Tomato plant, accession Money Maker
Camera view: bottom (45 deg); turntable rotation: 90 degrees
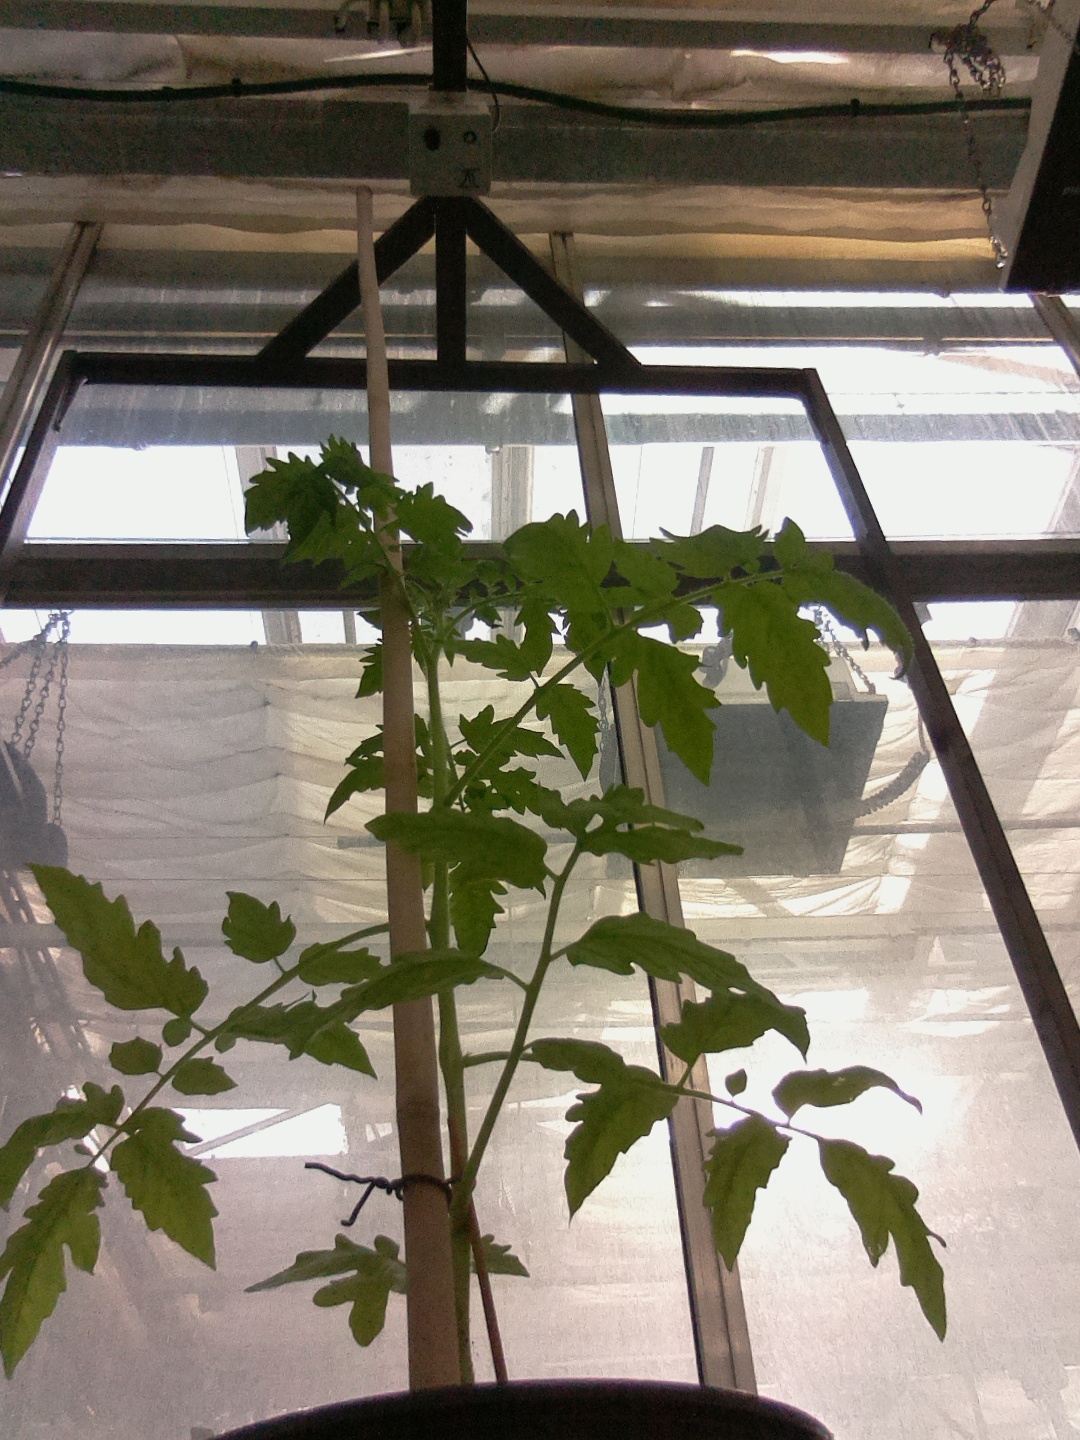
BBCH growth stage 14: 8 of true leaves visible